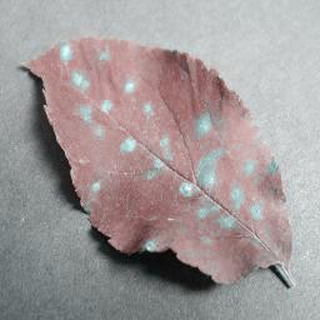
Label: apple_cedar_apple_rust